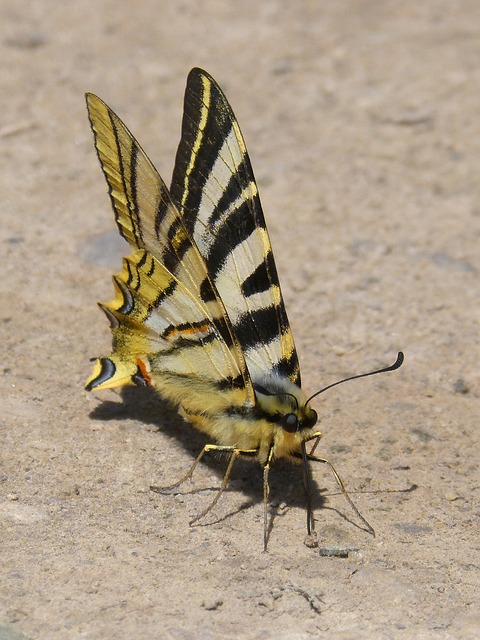
Label: butterfly